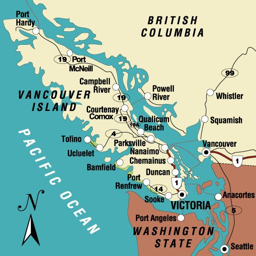
not sure where we are at ... here is a map for you .